Der grüne Kakadu

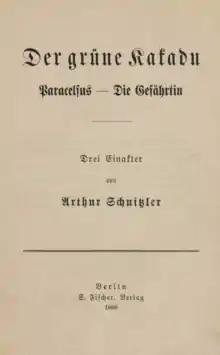
Title page of the first edition.

Der grüne Kakadu is a one act grotesque by Arthur Schnitzler. It was written in 1898 and premiered on 1 March 1899, together with his plays "Paracelsus" and "Die Gefährtin", at the Vienna Burgtheater. The play thematises the indistinguishability of truth and lies, of appearance and reality.